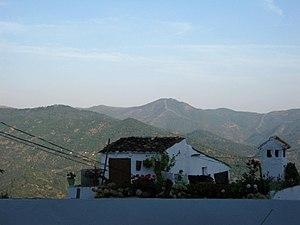
Vue de la Sierra de Ronda depuis Algatocin